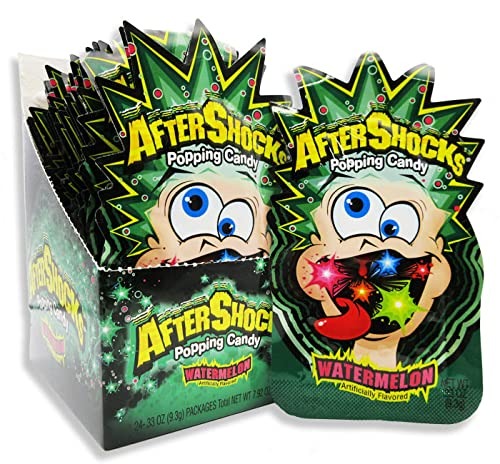
Item Name: Foreign Candy Aftershocks Watermelon Popping Candy Minis, 0.33 Ounce Packs - 24 Count Display Box
Bullet Point 1: Popping candy with a bold taste and bold package
Bullet Point 2: Mini size but big fun watermelon flavor
Product Description: A mini size in a favorite popping candy. Aftershocks Popping Candy tickles tongues with fizzing fruity flavor of watermelon.
Value: 1.0
Unit: Count

Price: 34.93